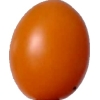
Label: tomato_cherry_orange